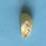
Maize quality: Bad